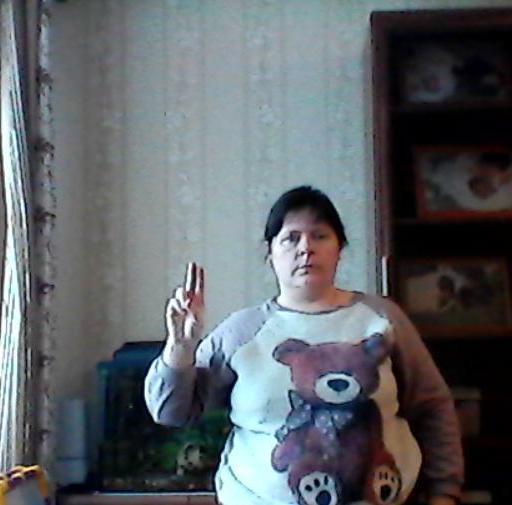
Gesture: two_up